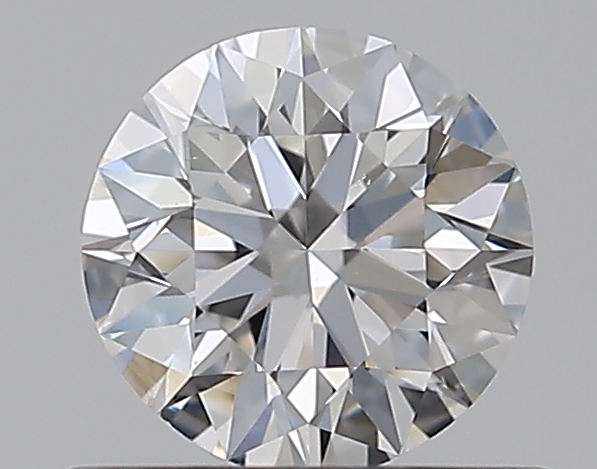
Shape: round
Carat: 0.5
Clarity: VS2
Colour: F
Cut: EX
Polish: EX
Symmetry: VG
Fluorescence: F
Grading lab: GIA
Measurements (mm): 5.02 x 5.08 x 3.18